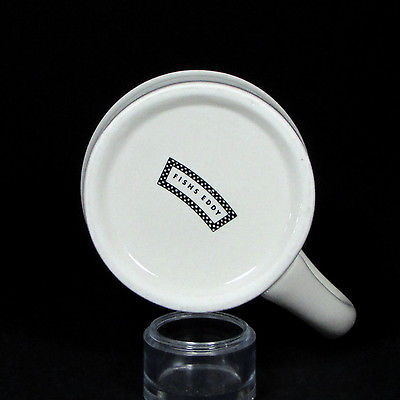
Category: mug